Limusaurus

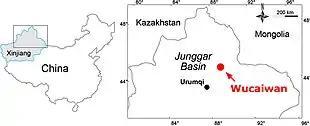
Map showing the Wucaiwan locality

Between 2001 and 2006, a Chinese-American team of paleontologists examining the Wucaiwan locality in the Shishugou Formation, in the northeastern Junggar Basin of Xinjiang, China, discovered three bone beds (numbered TBB 2001, TBB 2002, and TBB 2005, found by T. Yu and J. Mo). The bone beds were dominated by the remains of small theropod dinosaurs, representing at least three genera, with most belonging to a small ceratosaur, the first member of this group found in Asia. Stacked skeletons from these bone beds were removed from the field in blocks, jacketed by plaster, and encased in crates. A resin cast of block TBB 2001 was made, making it available for study after the specimens had been extracted from the original matrix. Except one, all specimens from this block are mounted in a cast of the block in its semi-prepared state.